Ancient Egyptian deities

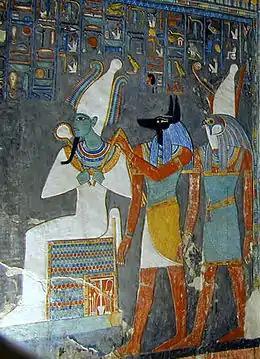
The gods Osiris, Anubis, and Horus in the Tomb of Horemheb (KV57) in the Valley of the Kings

Ancient Egyptian deities are the gods and goddesses worshipped in ancient Egypt. The beliefs and rituals surrounding these gods formed the core of ancient Egyptian religion, which emerged sometime in prehistory. Deities represented natural forces and phenomena, and the Egyptians supported and appeased them through offerings and rituals so that these forces would continue to function according to "maat", or divine order. After the founding of the Egyptian state around 3100 BC, the authority to perform these tasks was controlled by the pharaoh, who claimed to be the gods' representative and managed the temples where the rituals were carried out.